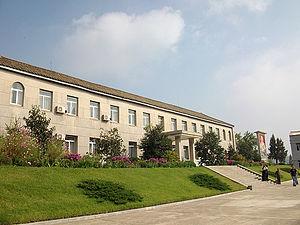
Le musée des atrocités de guerre américaines est situé à Sinchon en Corée du Nord. Il est consacré à la conservation et à la présentation d'objets datant du massacre de Sinchon qui aurait, selon le gouvernement nord-coréen, été commis pendant que l'armée américaine occupait la région durant la guerre de Corée, c'est-à-dire entre le 17 octobre et le 7 décembre 1950.